Thomas Walsh (Massachusetts politician)

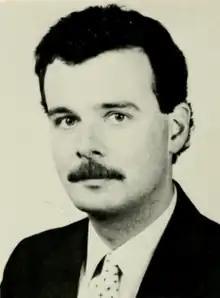
1987 state house portrait

Thomas P. Walsh (born July 15, 1960 in Salem, Massachusetts) is an American politician who represented the 12th Essex district in the Massachusetts House of Representatives from 1987–1995 and served as a City Councilor in Peabody, Massachusetts from 1984–1987, and was elected to the same office again in 2014. In 2016, he returned to the Massachusetts House of Representatives by winning a special election to replace Leah Cole in the 12th Essex District.